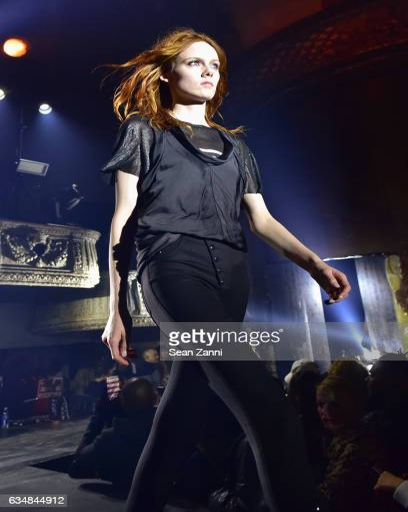
a model walks the runway at the show during fashion week